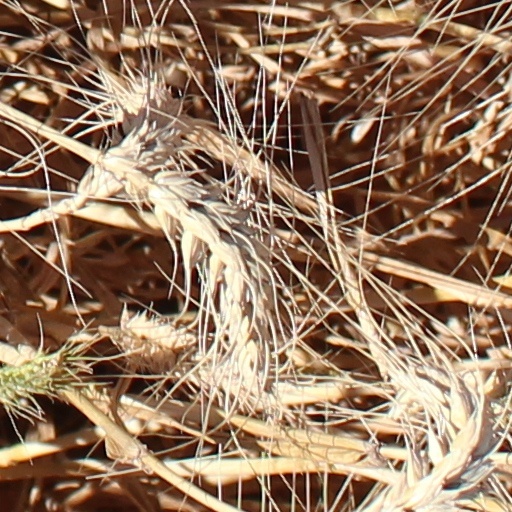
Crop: wheat